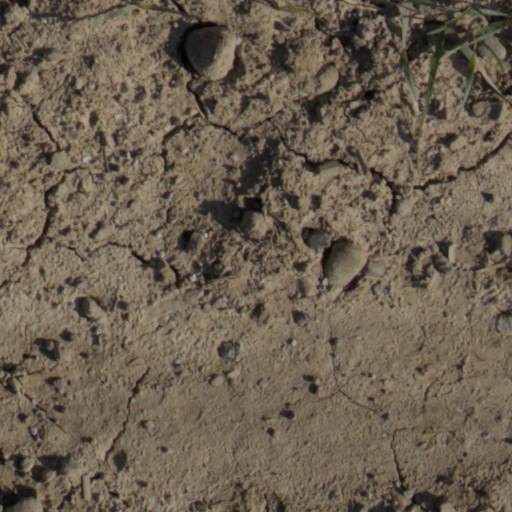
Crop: wheat